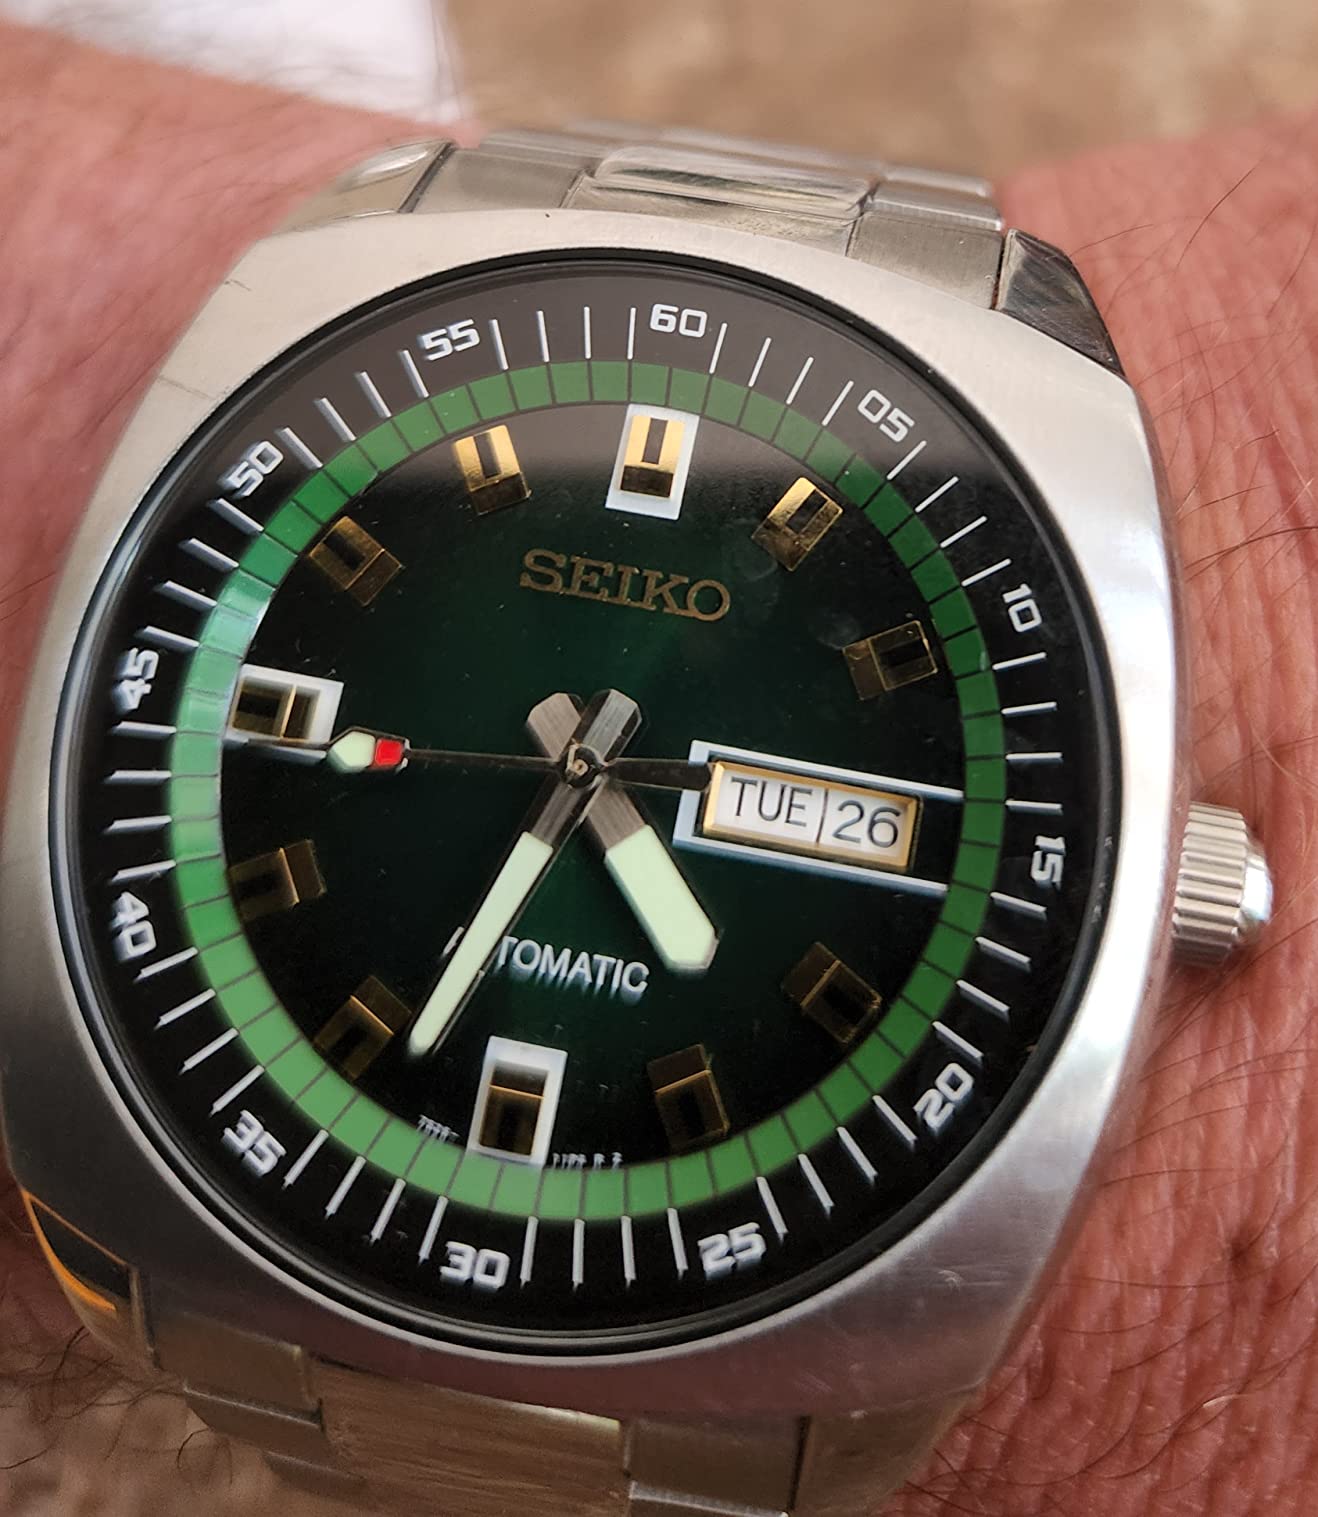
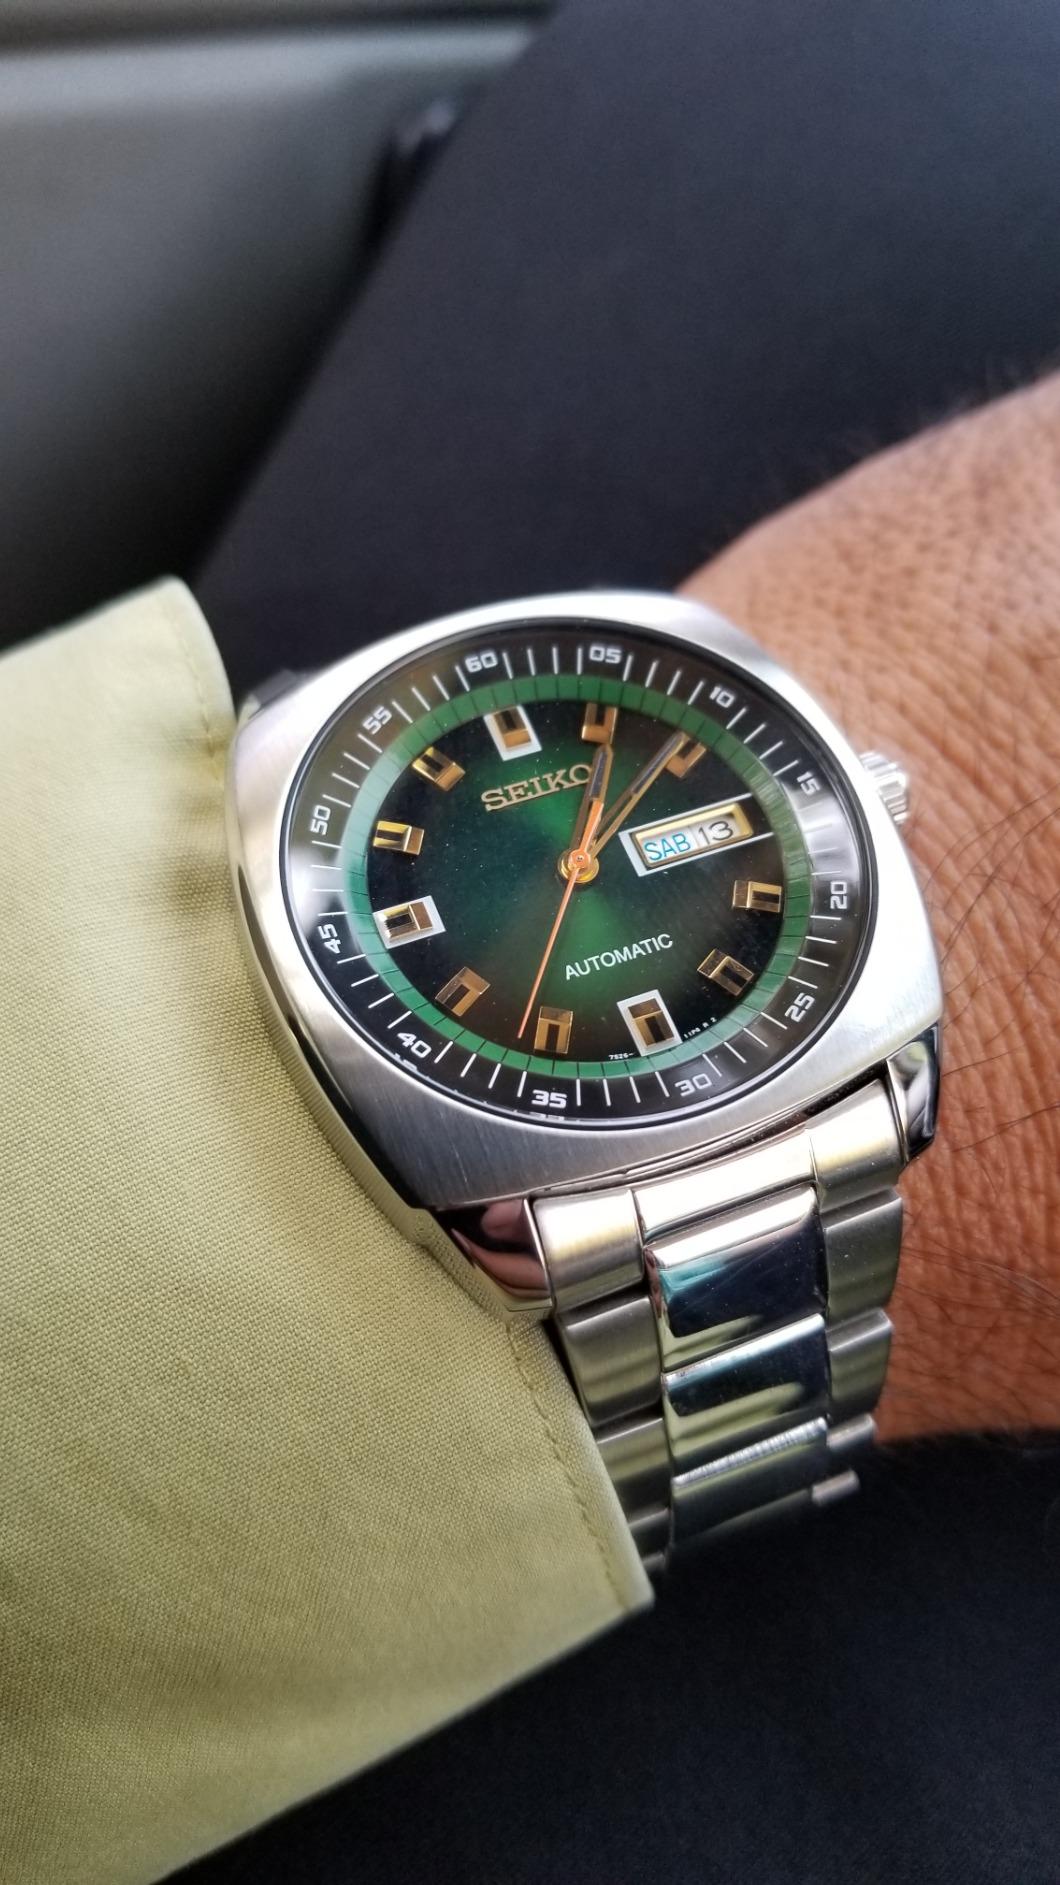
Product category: accessories_watch
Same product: yes